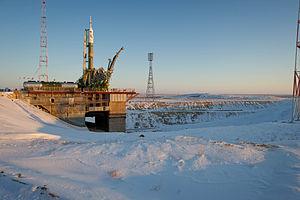
Le cosmodrome de Baïkonour, créé en 1956, est une base de lancement russe située au centre du Kazakhstan, à proximité de la ville de Baïkonour. Le site, situé dans une région de steppe au climat extrême mais disposant d'un embranchement sur la ligne de chemin de fer Moscou - Tachkent, a été choisi en 1955 pour implanter un centre de lancement destiné à la mise au point des missiles balistiques intercontinentaux R‑7 Semiorka de l'Union soviétique. Lorsque l'activité spatiale soviétique s'est développée sous l'impulsion des équipes de Korolev qui avaient mis au point le missile, le centre de Baïkonour a été choisi pour placer en orbite les premiers satellites artificiels puis le premier homme dans l'espace.